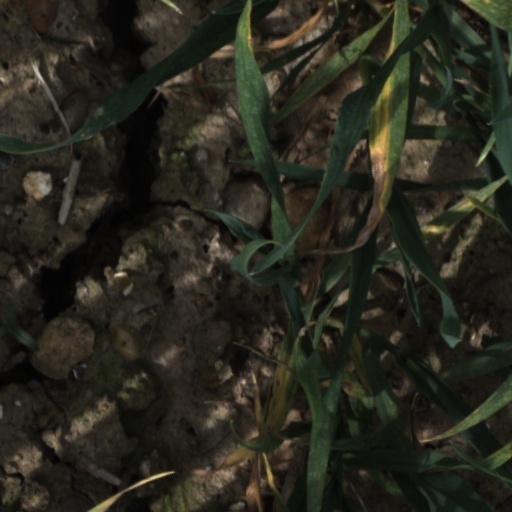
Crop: wheat